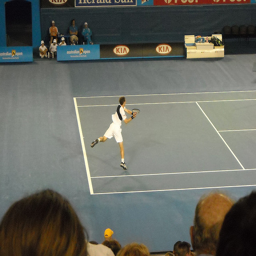
A tennis player, playing in a stadium, in mid air.
A man on a court with a tennis racket.
A tennis player in mid air action on a court.
A man in white shirt and shorts playing a game of tennis.
a male wearing white is playing tennis on a court